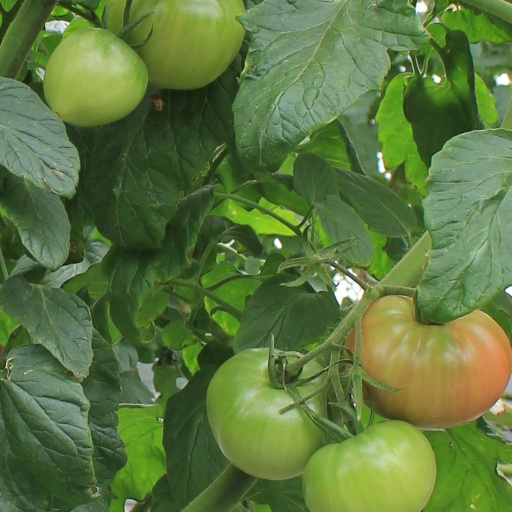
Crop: tomato